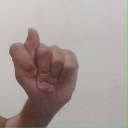
अक्षर: ट